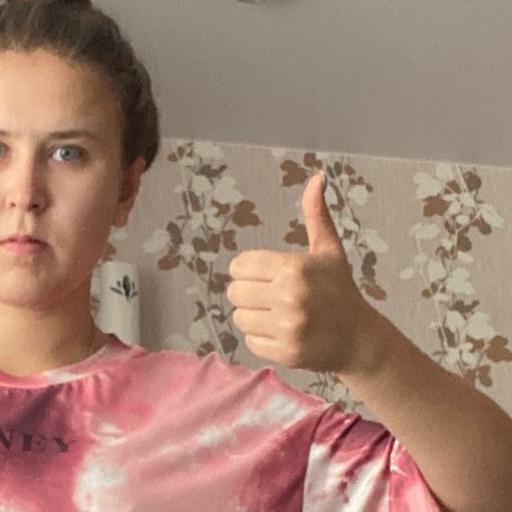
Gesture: like